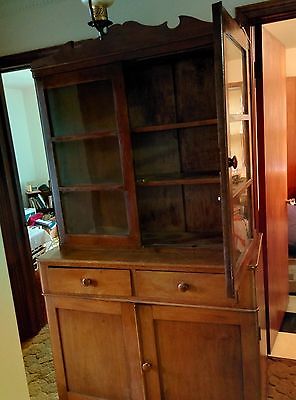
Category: cabinet